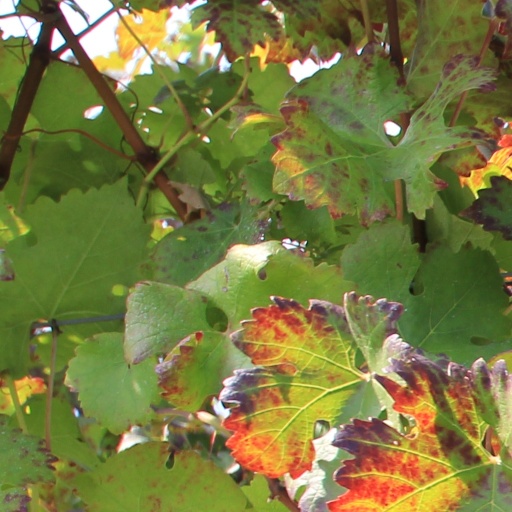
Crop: grape